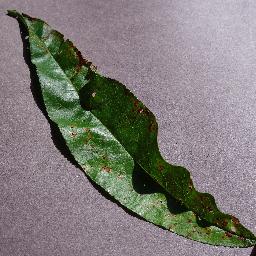
Label: Peach___Bacterial_spot